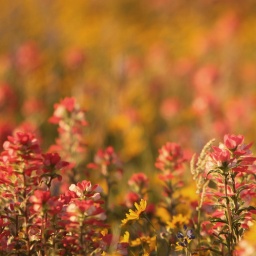
fields of red, blue and yellow glowing in the golden light....